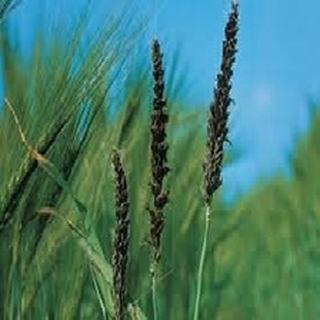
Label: wheat_smut